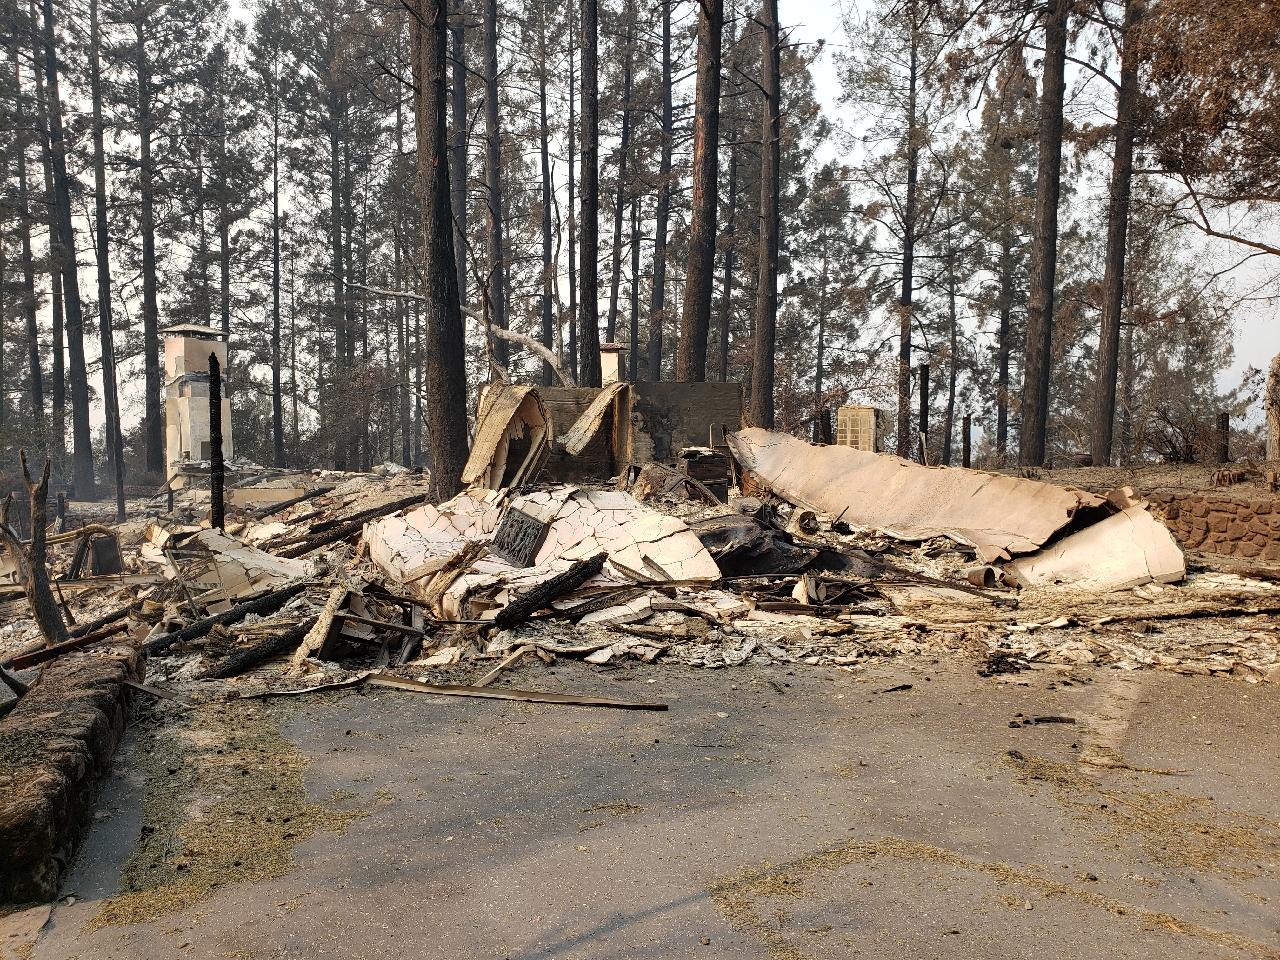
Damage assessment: destroyed